Clemson University

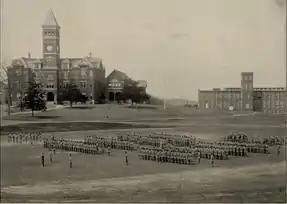
Corps of Cadets at Clemson College in 1904

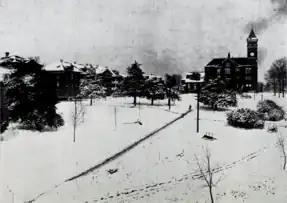
Snow at Clemson College, 1914

On May 22, 1894, the main building (Tillman Hall) was destroyed by a fire, which consumed the library, classrooms, and offices. Tillman Hall was rebuilt in 1894 and is still standing today. The first graduating class of Clemson was in 1896, and they had degrees in mechanical-electrical engineering and agriculture. Clemson's first football team began in 1896, led by trainer Walter Riggs. Henry Hartzog, a graduate of The Citadel, The Military College of South Carolina, became president of Clemson in 1897. Hartzog created a textile department in 1898. Clemson became the first Southern school to train textile specialists. Hartzog expanded the curriculum with more industrialization skills such as foundry work, agriculture studies, and mechanics. In 1902, a large student walkout over the use of rigid military discipline escalated tensions between students and faculty, forcing Hartzog to resign. Patrick Mell succeeded Hartzog from 1902 to 1910.